Land of the Giants

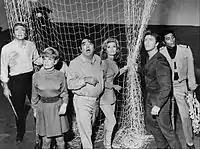
The travelers are trapped in a giant zoo.

Set in 1983 (at that time, 15 years in the future), the series concerns the passenger aircraft "Spindrift", which is lost during a suborbital spaceflight from Los Angeles to London. Just beyond Earth's boundary with space, the ship is dragged through a "dimension lock" and crashes on a planet which is similar to Earth, except that everything is twelve times larger in size. The shipwreck is hidden in the woods outside of a city, inhabited by a humanoid race which the Earthlings refer to as "Giants".